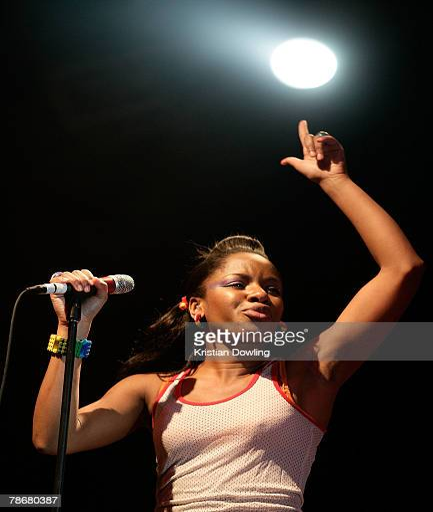
ninja of the band performs on stage during festival in person